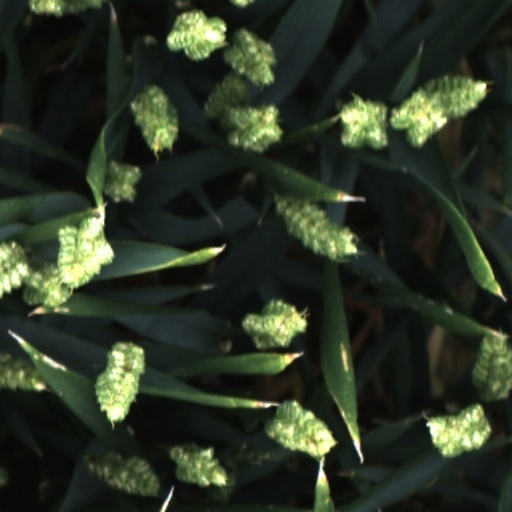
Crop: wheat